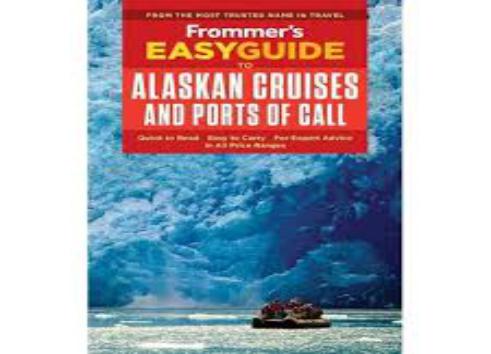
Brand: Frommer's
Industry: Necessities